Paris Saint-Germain FC

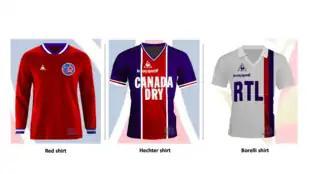
PSG's three most iconic shirts.

First worn in the 1973–74 season, the so-called "Hechter shirt" has remained PSG's classic identity ever since. The famous shirt was debuted against Red Star in November 1973. This was also the club's first match at the Parc des Princes. PSG won 3–1 with Othniel Dossevi scoring the club's first goal in a Hechter shirt. PSG stars from the 1990s and 2000s such as Raí, Ronaldinho and Pauleta are associated with this kit. In it, the club reached five consecutive European semi-finals between 1993 and 1997, lifted the UEFA Cup Winners' Cup in 1996 and achieved eight consecutive victories against arch-rivals Marseille between 2002 and 2004.